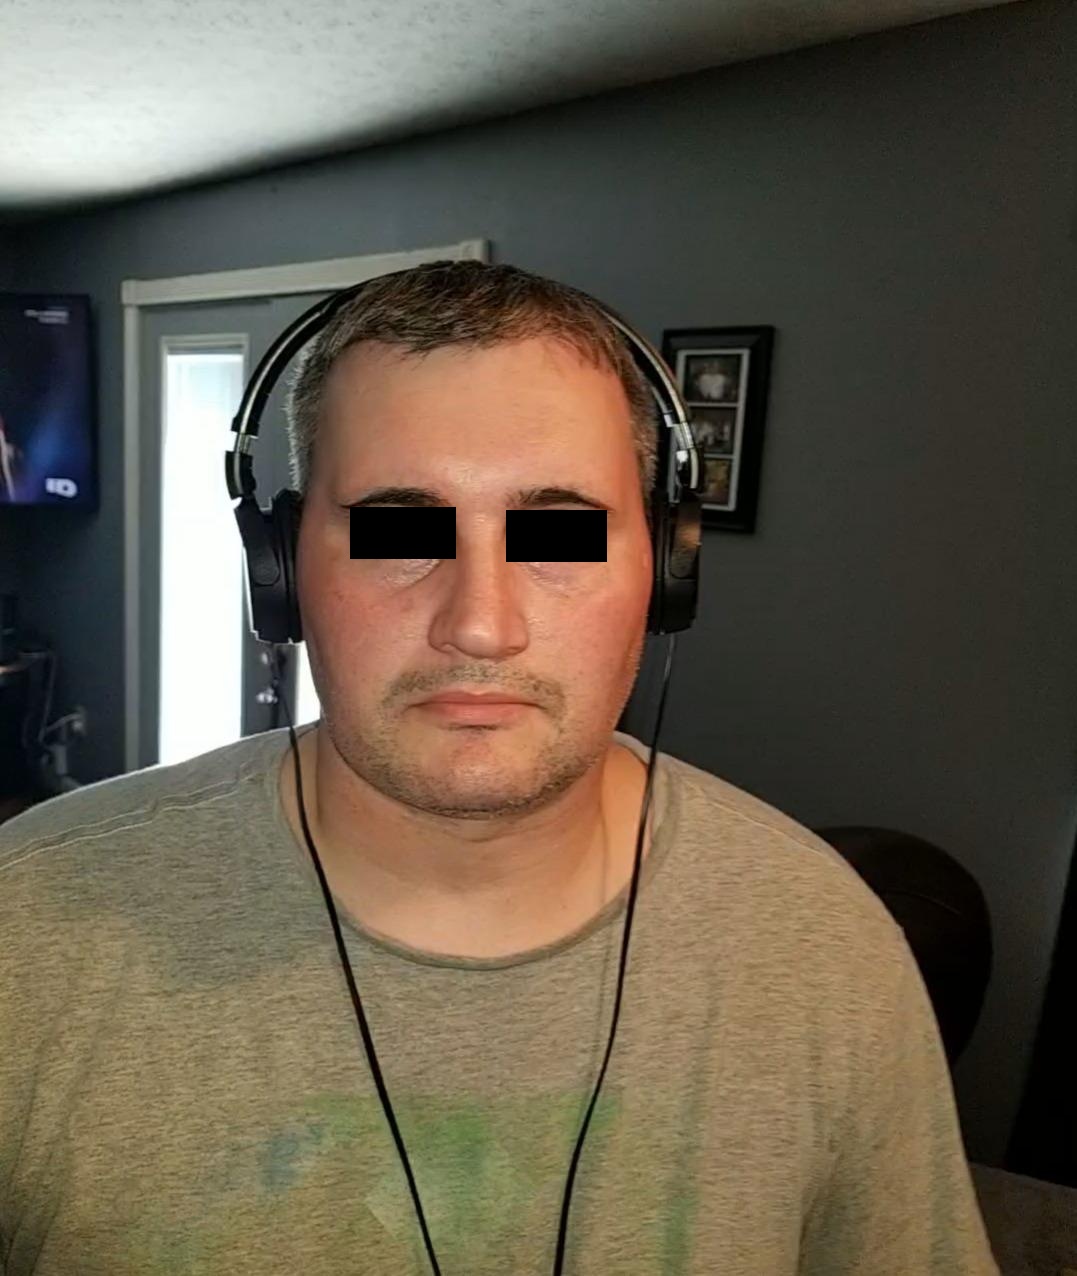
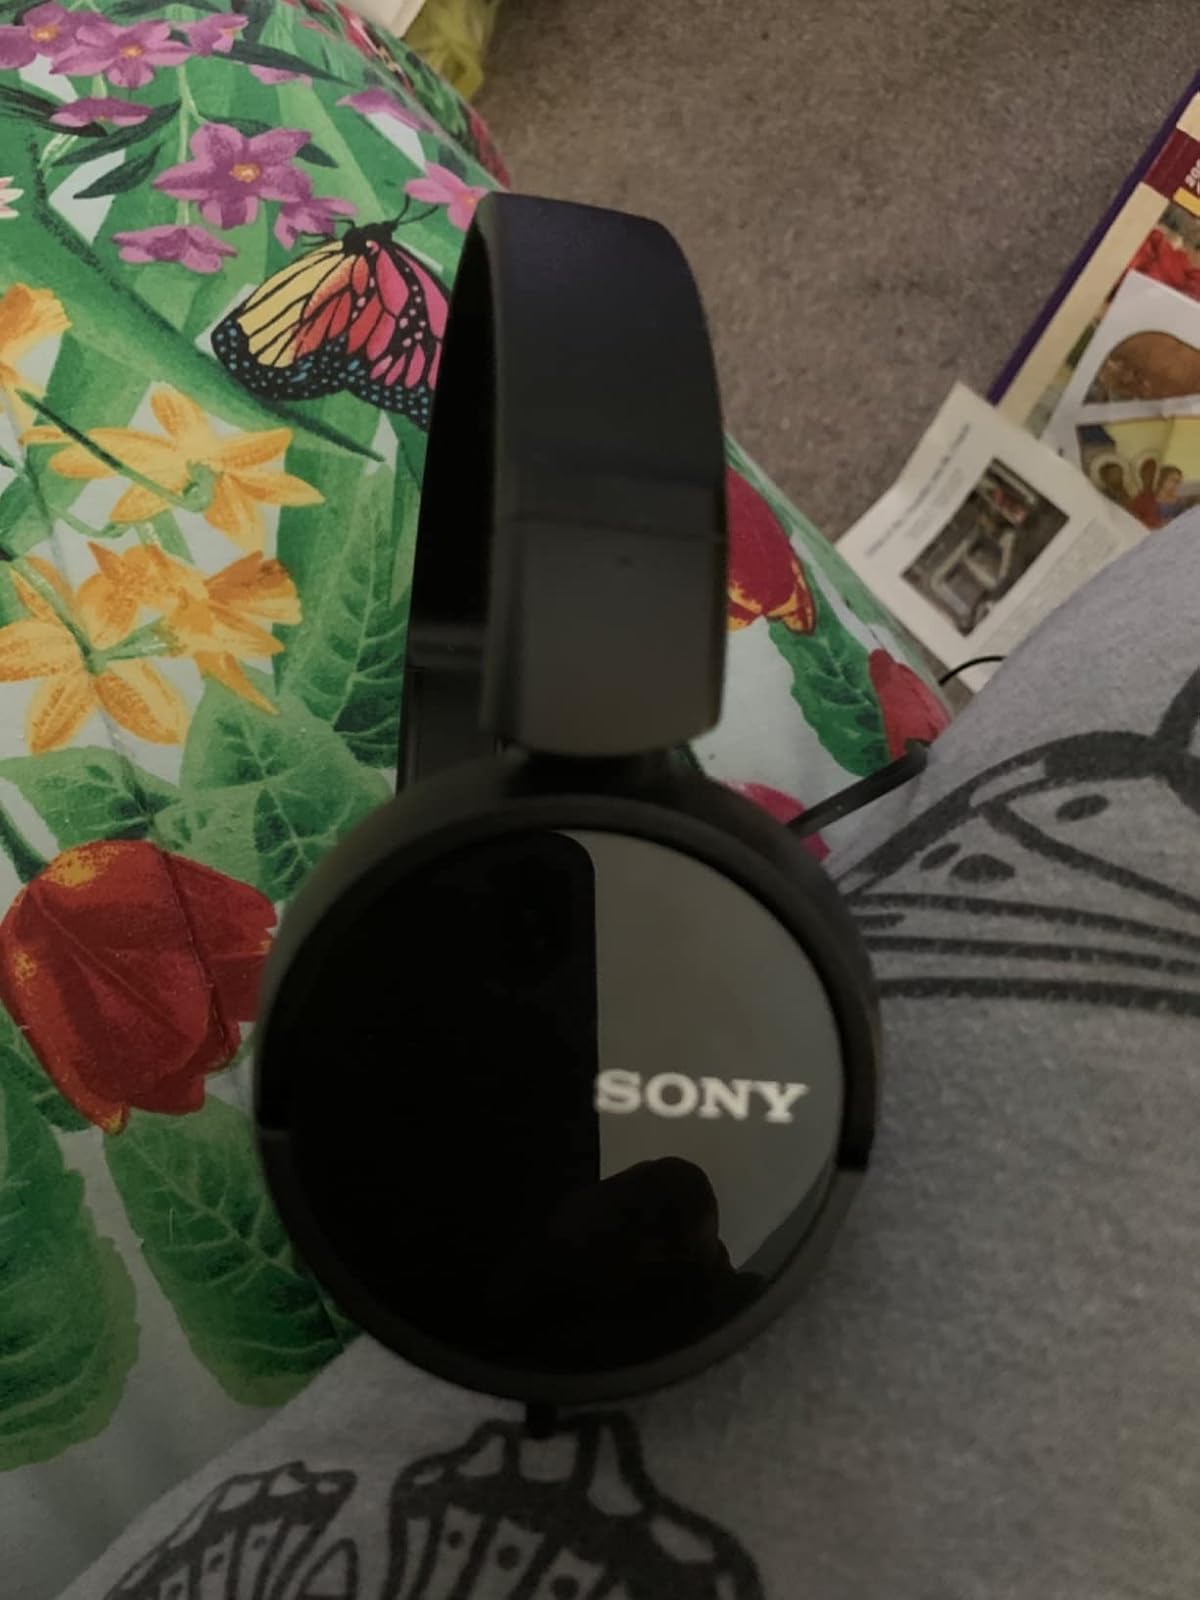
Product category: headphones
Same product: yes